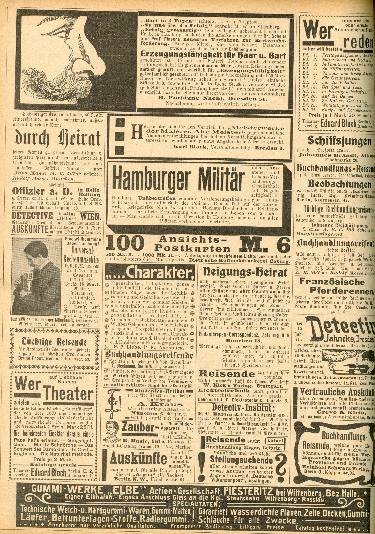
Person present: Yes